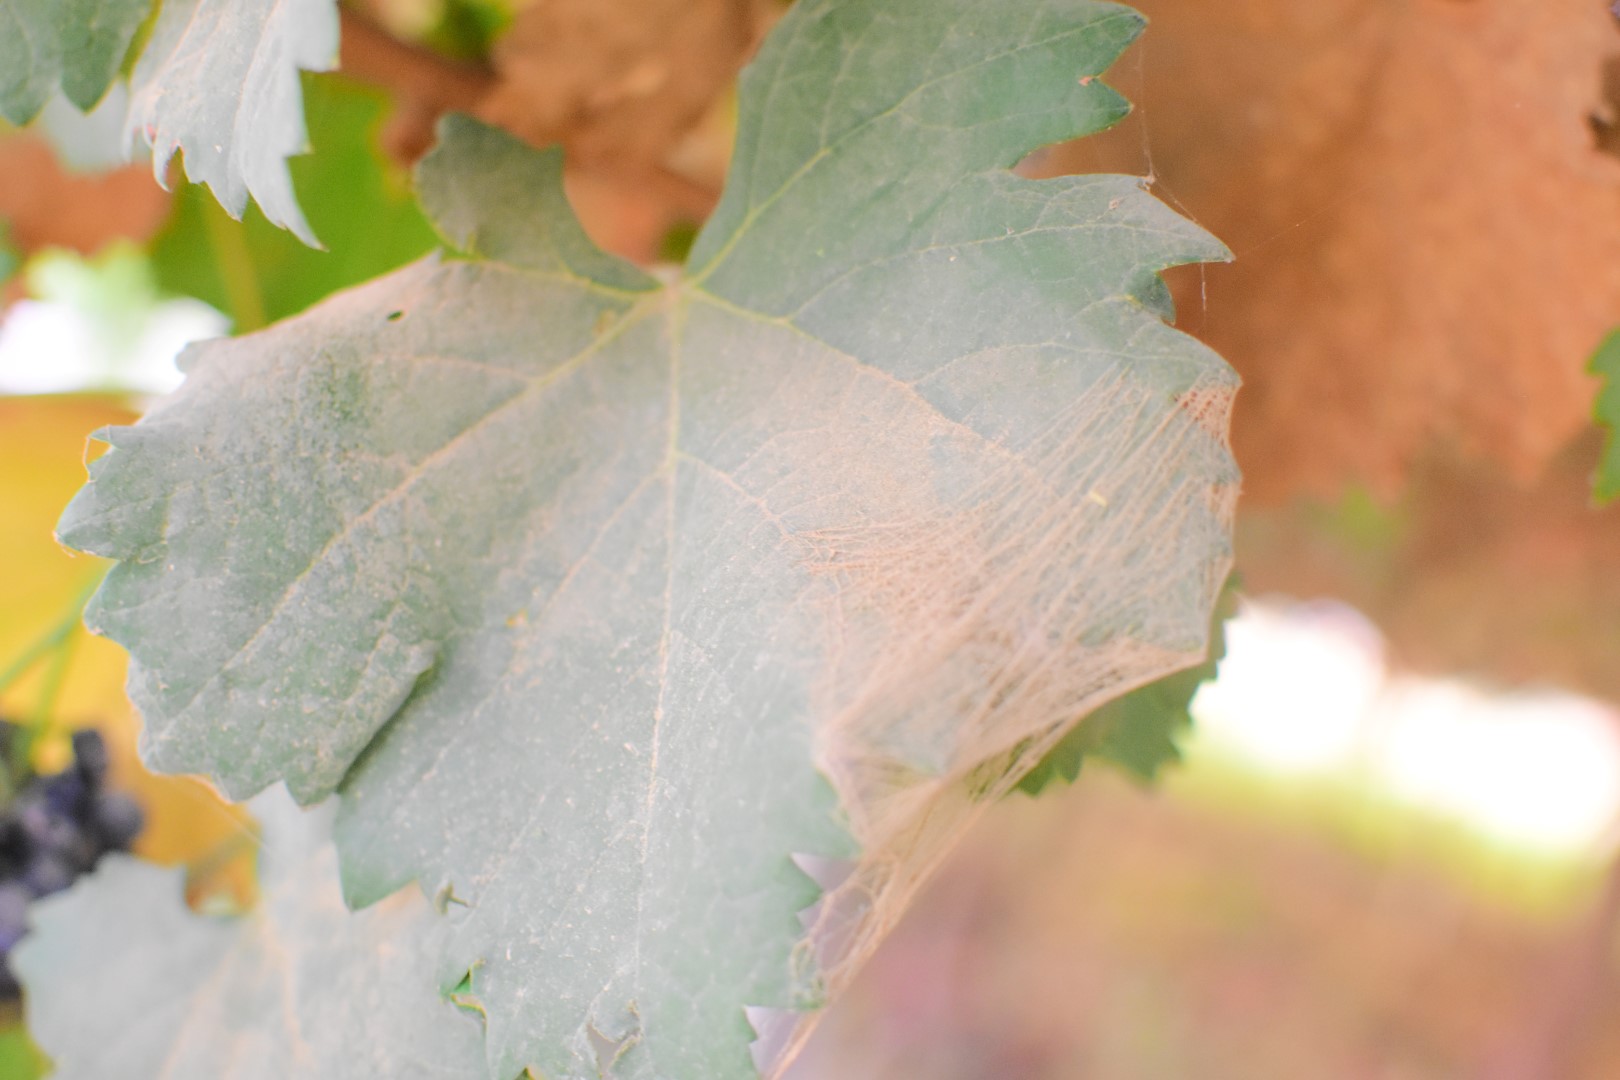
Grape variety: Aswud Balad